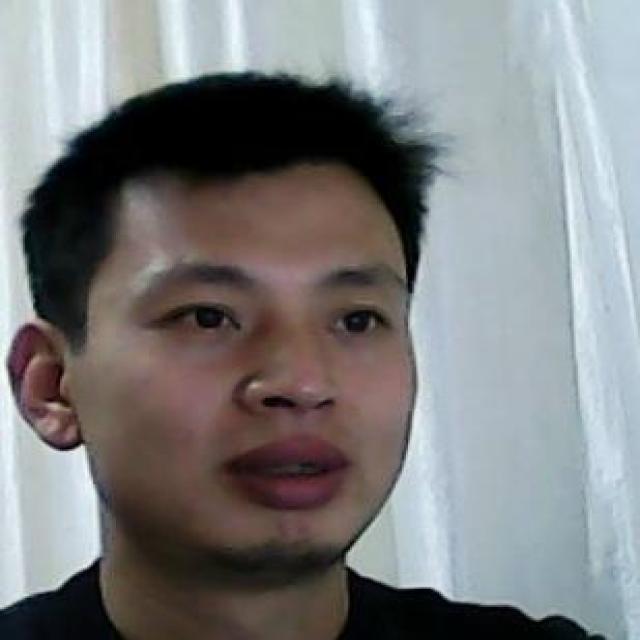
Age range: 21-44